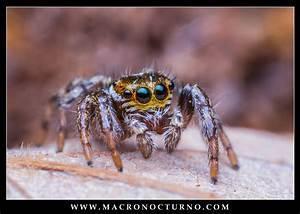
spider